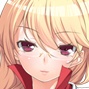
Portrait style: Anime Portrait